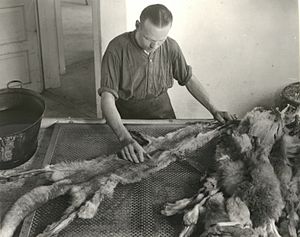
Buntmager
En buntmager fremstiller pelsværk af et ræveskind i 1945. Fra Nationalmuseets samlinger.
Buntmager. Billede fra Nationalmuseet, 8. august 1945
En buntmager er en håndværker der fremstiller pelskåber, jakker og andre genstande af dyrepels.